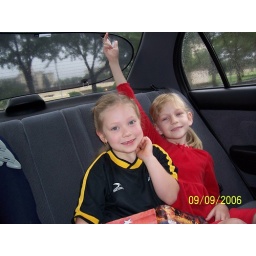
in the car on the way to soccer (they aren't buckeled up because we're actually waiting in the car for the coach because it's raining)